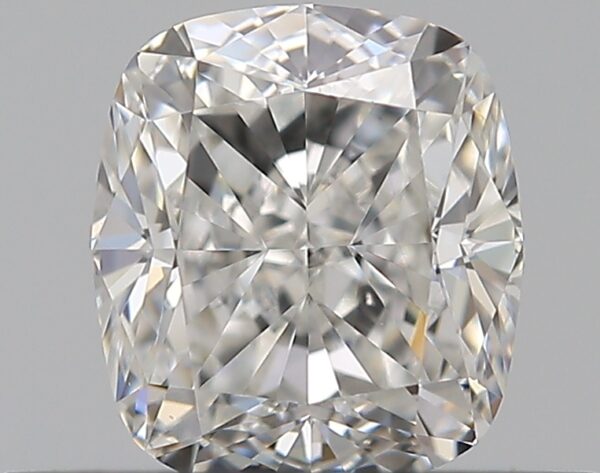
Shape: cushion
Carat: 0.51
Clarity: VVS2
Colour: G
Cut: VG
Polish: EX
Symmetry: VG
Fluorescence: N
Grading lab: GIA
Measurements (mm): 4.77 x 4.23 x 2.93